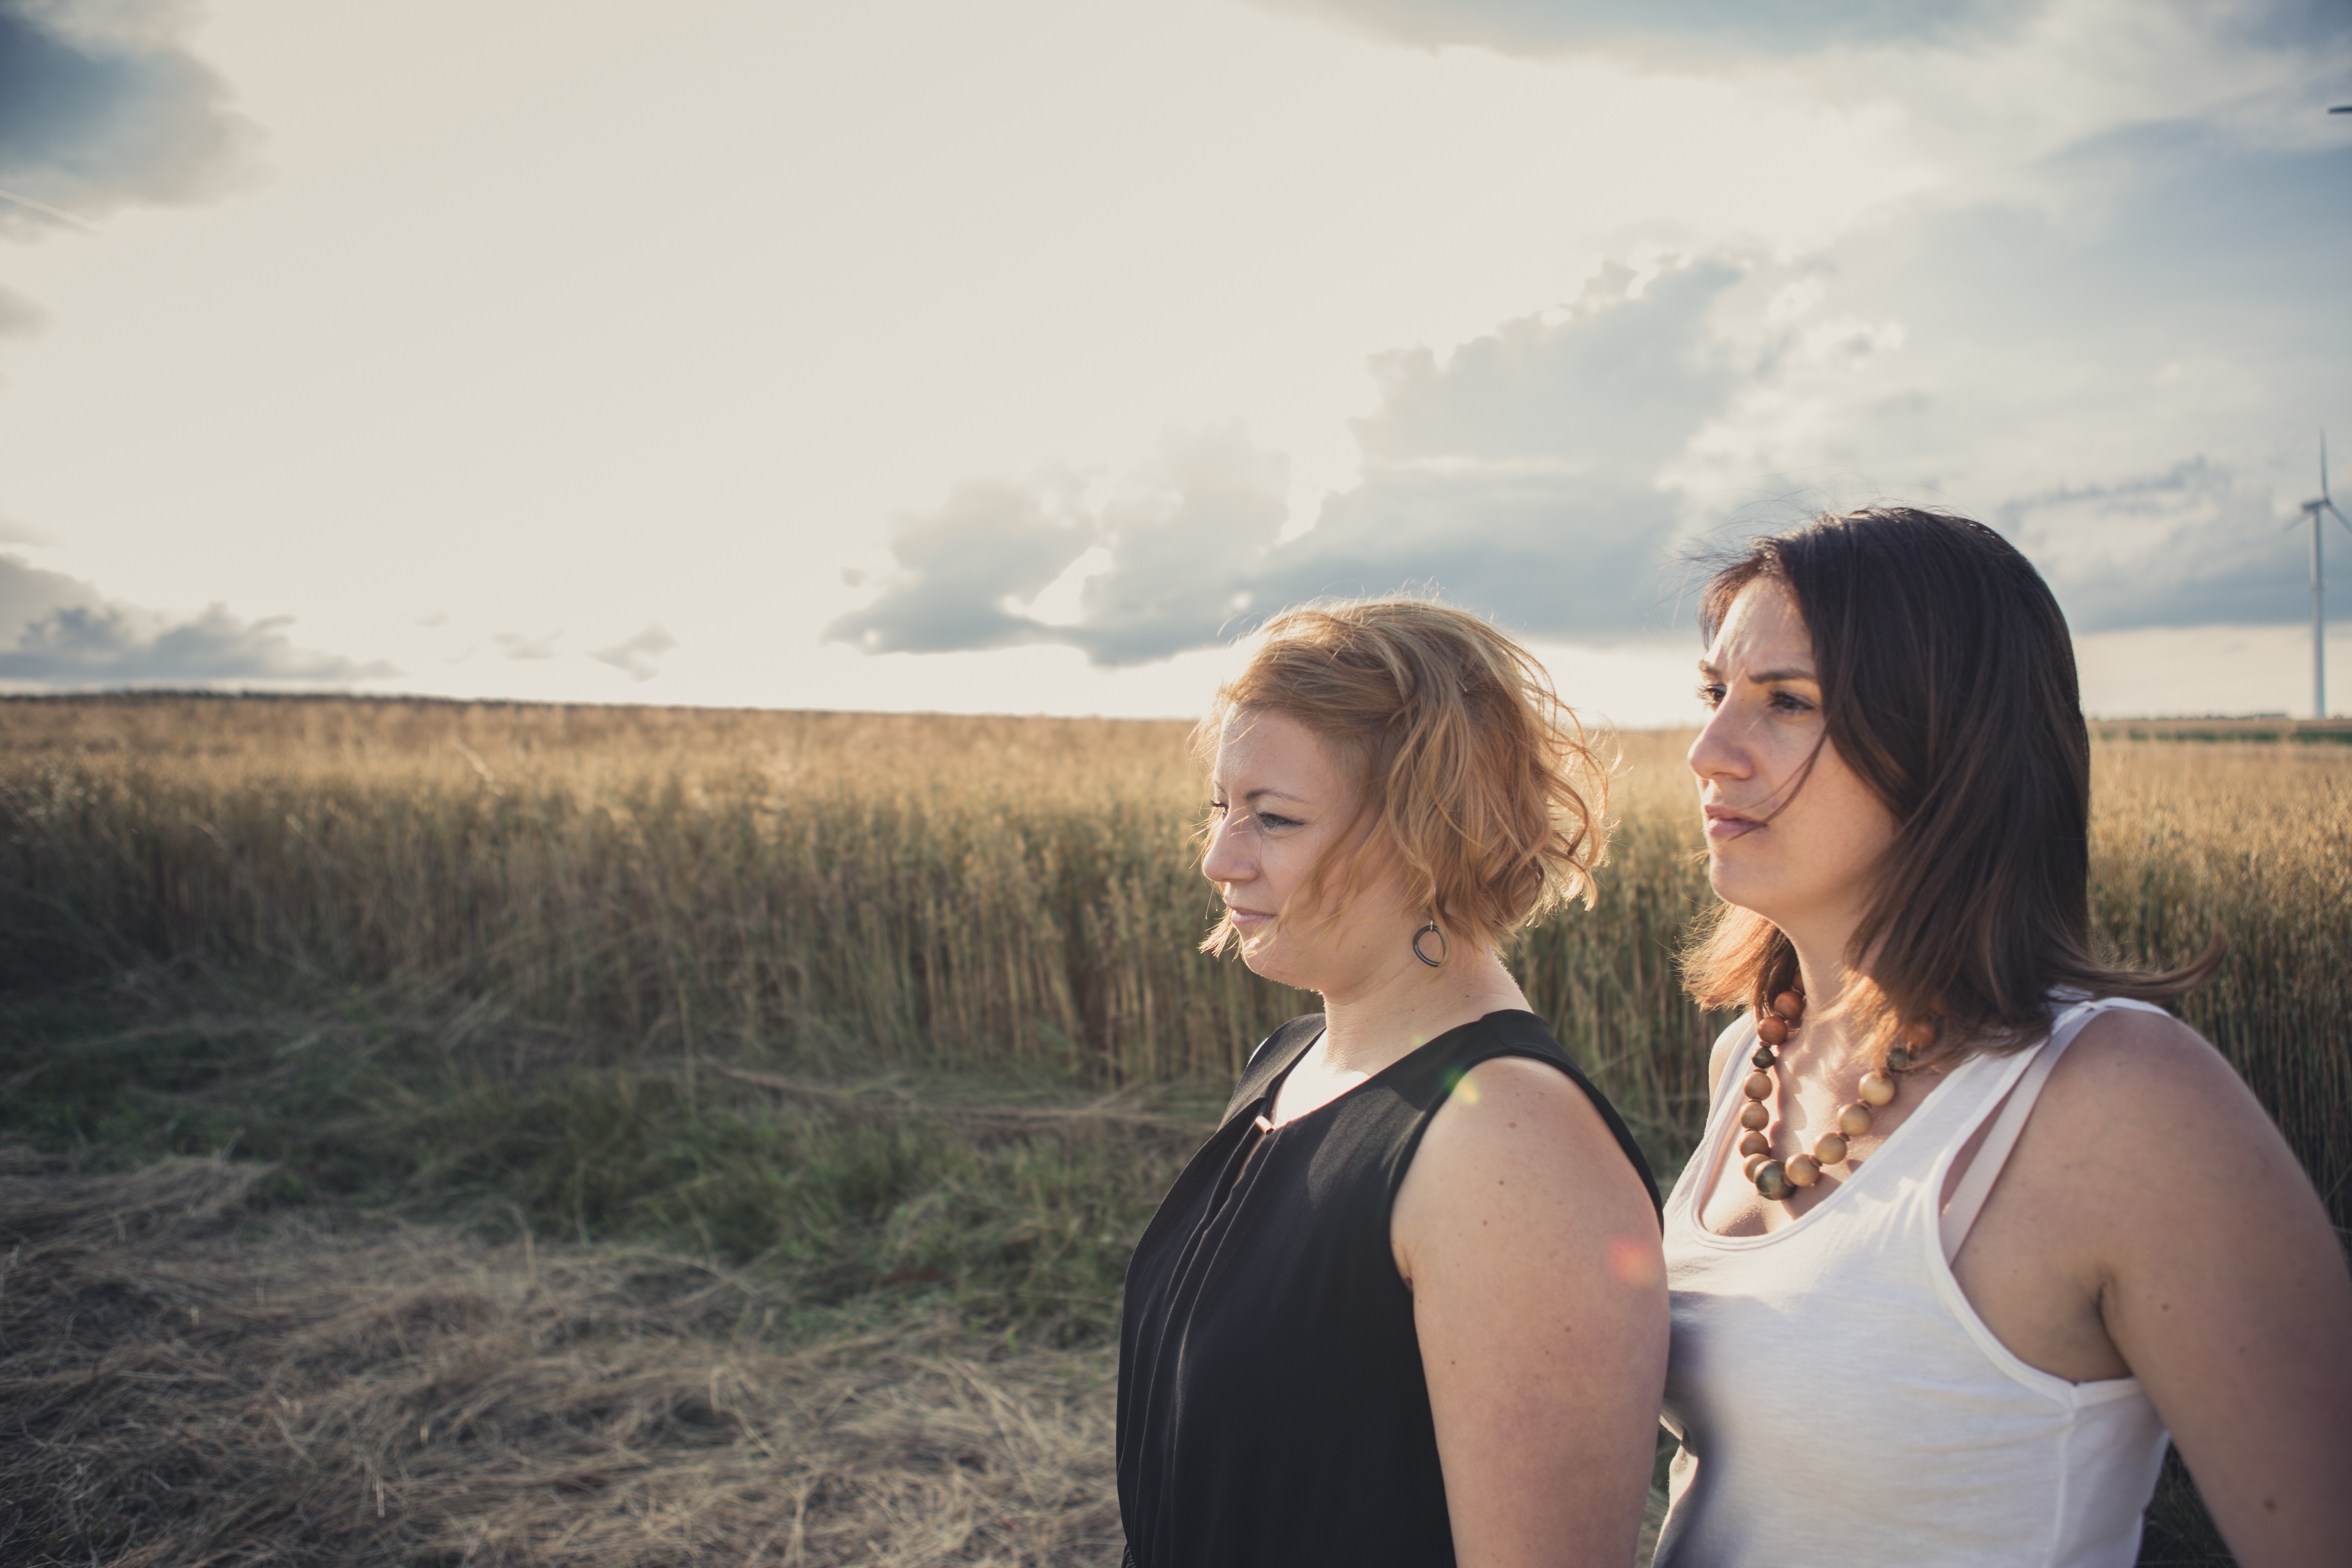
sky, woman, field, photography, morning, romance, friendship, ceremony, dress, photograph, beauty, cereals, emotion, girlfriends, portrait photography